Oberá

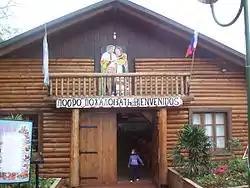
Picture of the Russian House, in the Park of the Nations

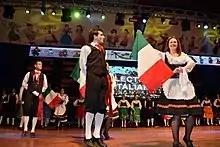
Italian Argentines at the Immigrant's Festival in Oberá.

Oberá has a very warm humid subtropical climate (Köppen "Cfa") and is alongside Bernardo de Irigoyen the wettest city in Argentina, with an average annual rainfall of around . The climate features hot, oppressive summers and warm winters, with regular spells of heavy rain from the advection of hot tropical air poleward by the western side of the South Atlantic subtropical anticyclone.